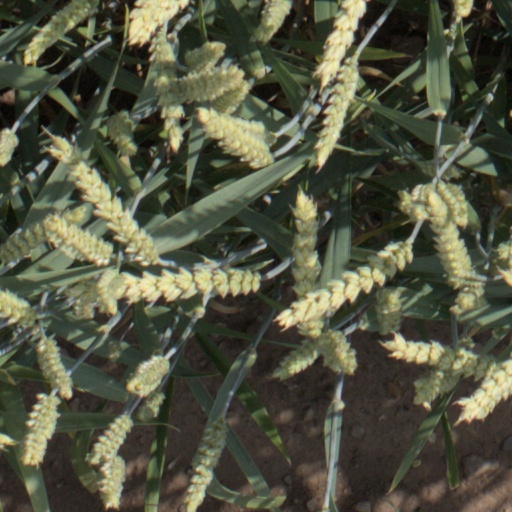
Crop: wheat